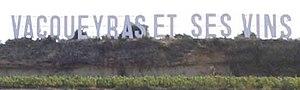
Le vacqueyras est un vin d'appellation d'origine contrôlée produit sur les communes de Sarrians et de Vacqueyras, dans le département de Vaucluse.